Coastal South West India

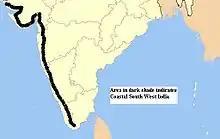
Coastal South West India

Coastal South West India spans across the entire Arabian Sea coastline of the Indian subcontinent from the coastline of the Gulf of Kutch in its westernmost corner and stretches across the Gulf of Khambhat, and through the Salsette Island and Mumbai along the Konkan and southwards across the Raigad region and through Kanara and further down through Mangaluru (Mangalore) and along the Malabar unto the southernmost tip to Kanyakumari (Cape Comorin). In ancient tradition Coastal South West Indian Subcontinent extends till Sri Lanka.